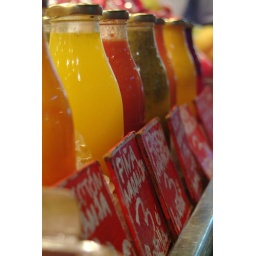
Juice in glass bottles